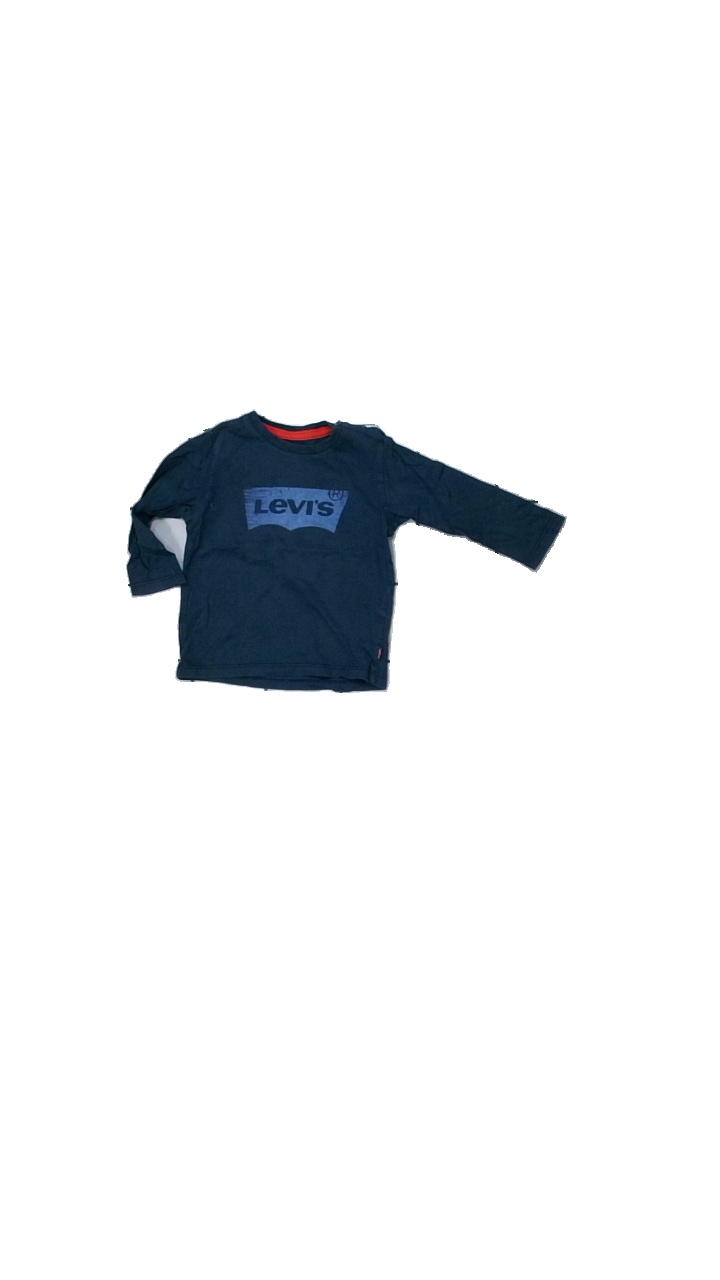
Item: Top (Children)
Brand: Levi's
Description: blå långärmad tröja me logga fram, utättad
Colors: Blue, Red
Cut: Regular
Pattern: Logo print
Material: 100% cotton
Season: All
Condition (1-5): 2
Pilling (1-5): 2
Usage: Export
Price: <50